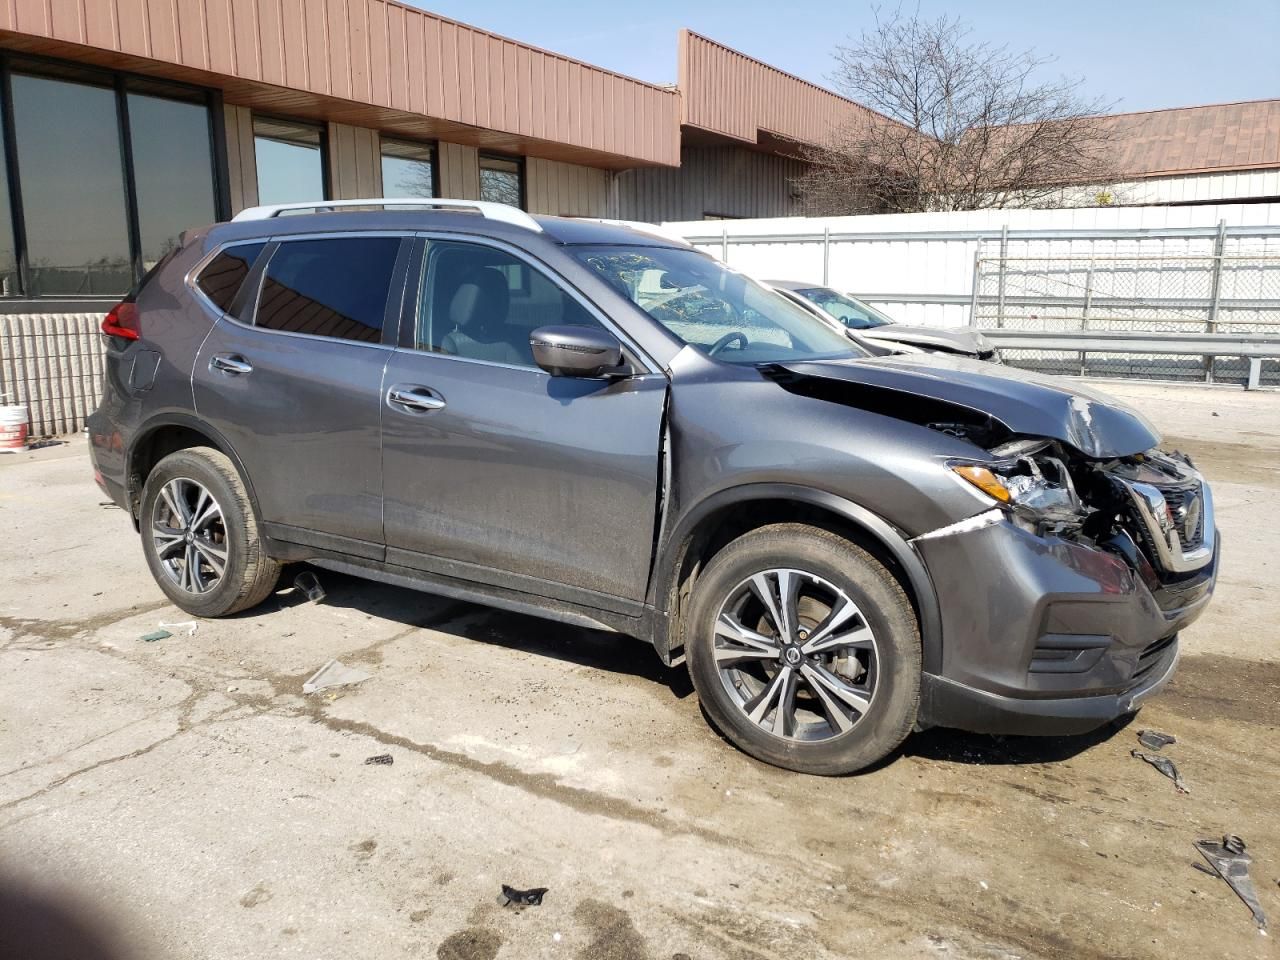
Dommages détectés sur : pare-choc avant, feu avant droit, capot, aile avant droite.
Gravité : majeur